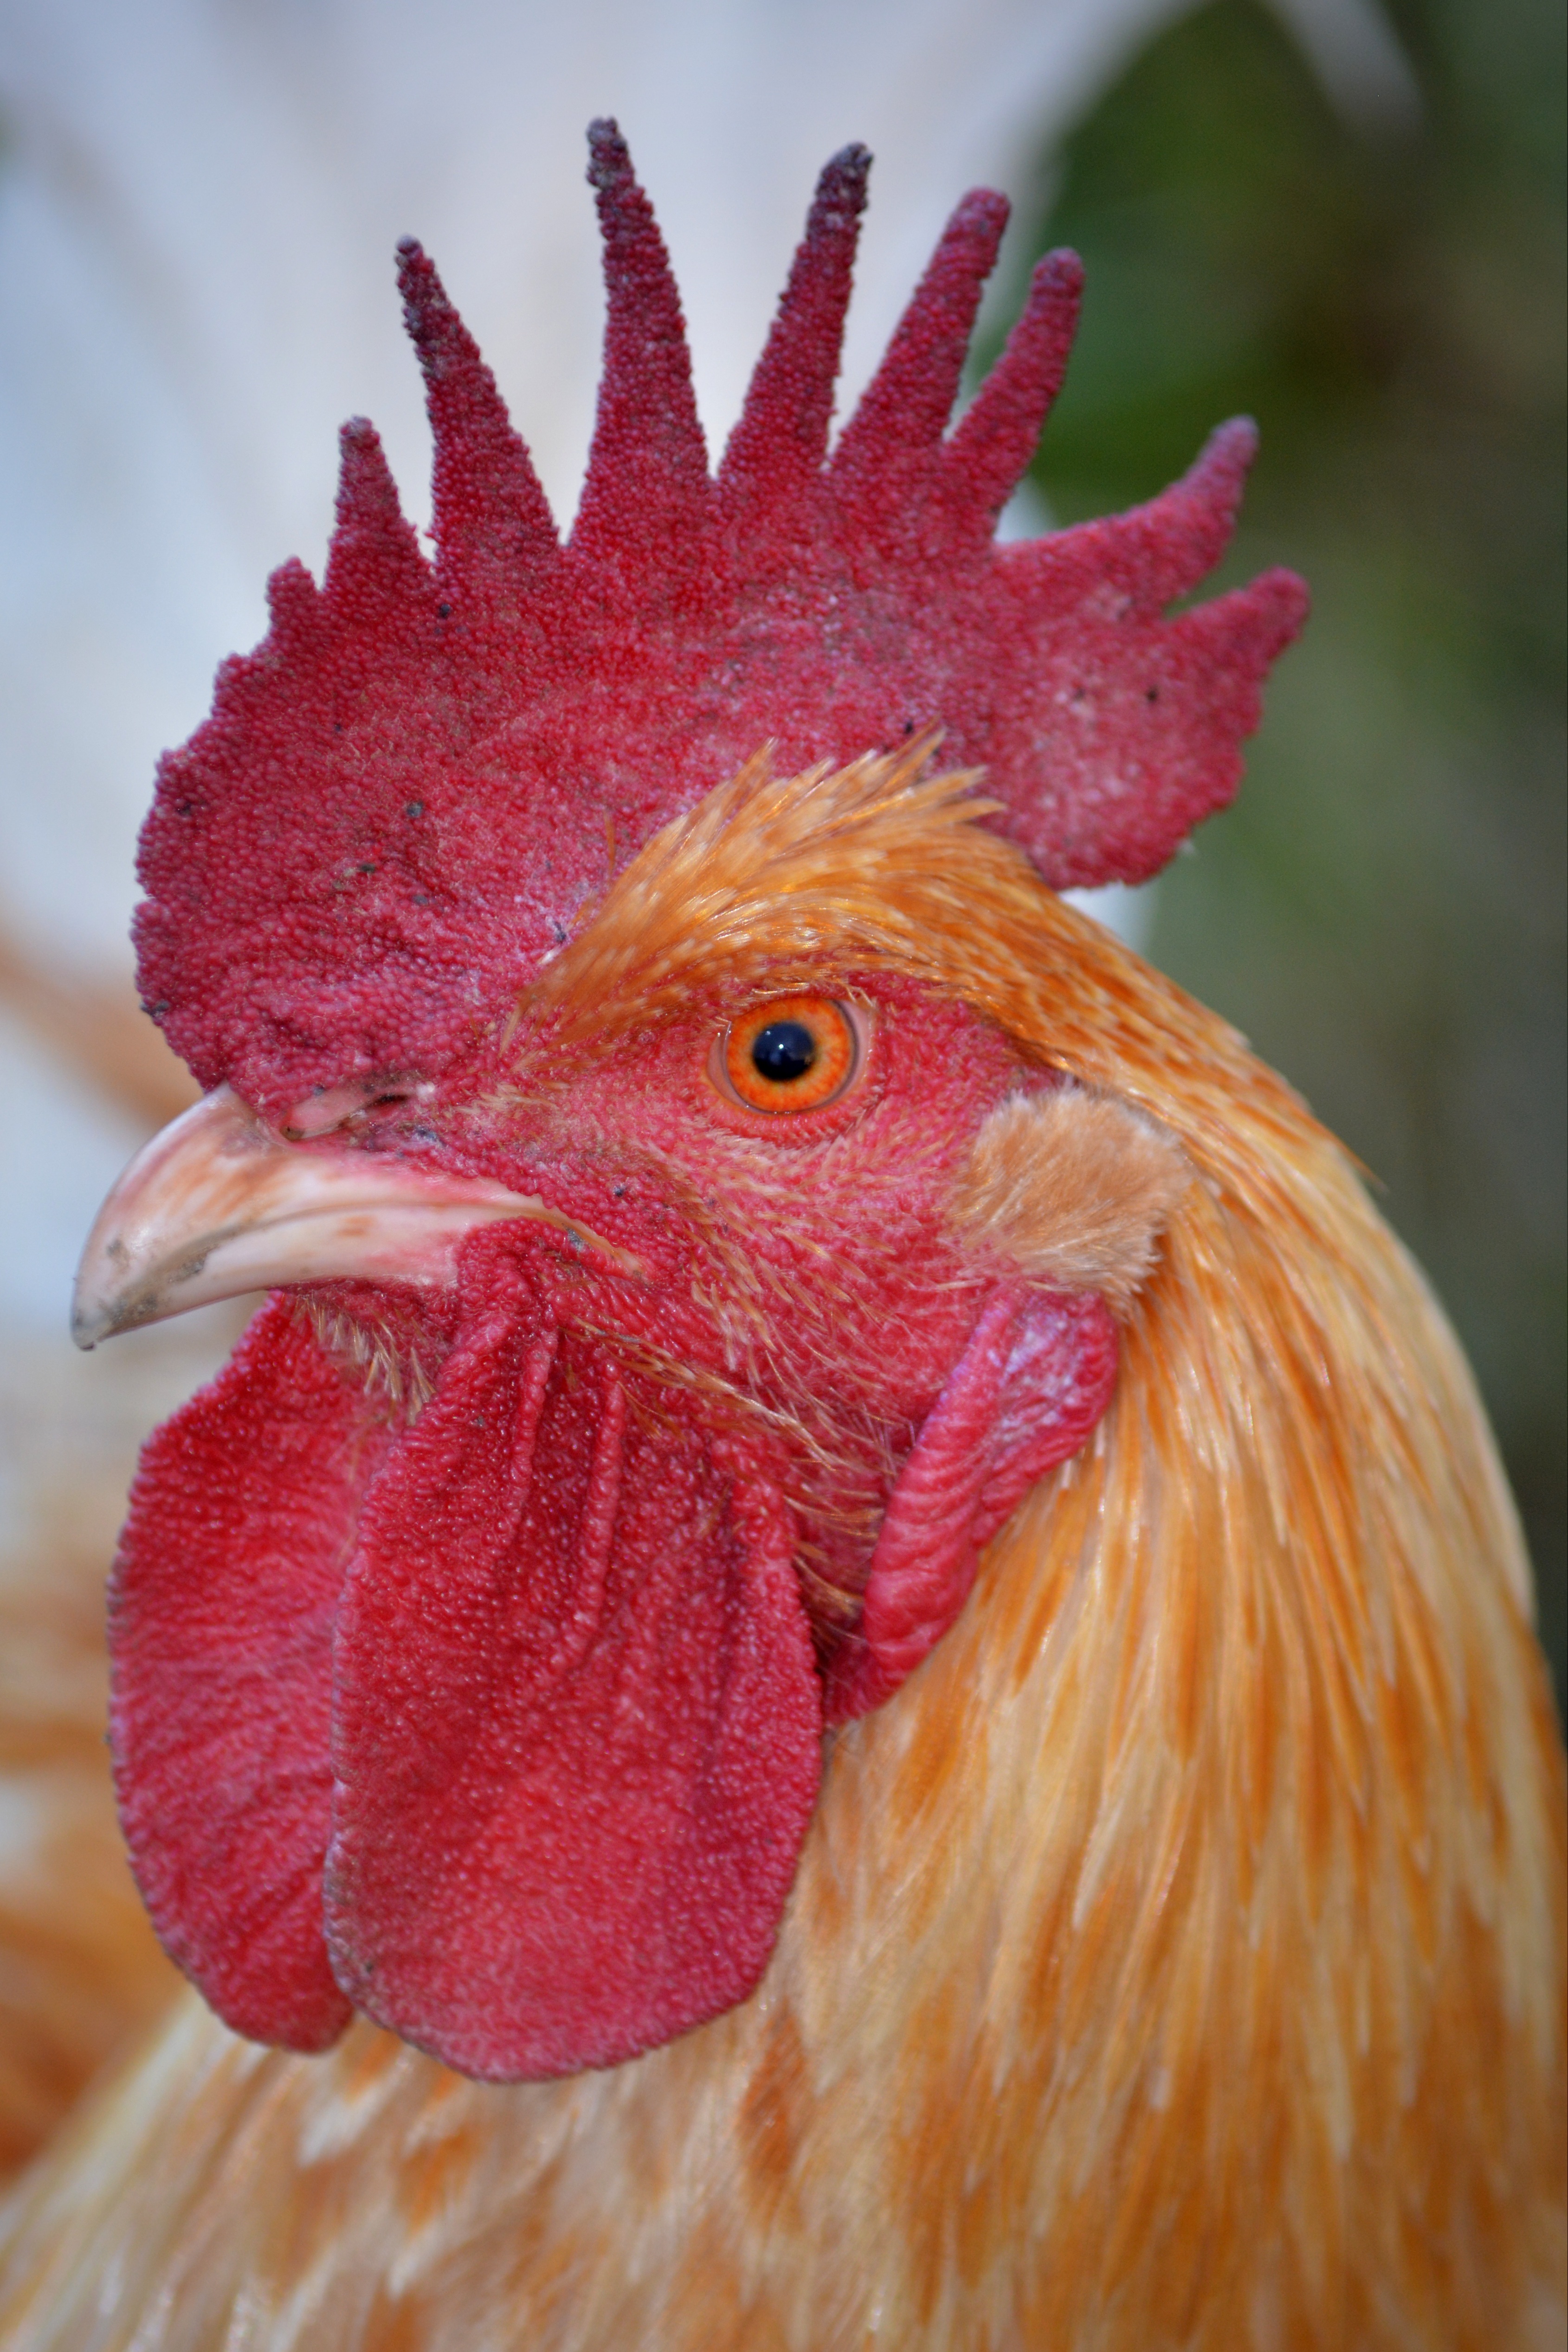
bird, animal, red, beak, chicken, fowl, rooster, poultry, close up, galliformes, vertebrate, mohawk, phasianidae, comb, haan